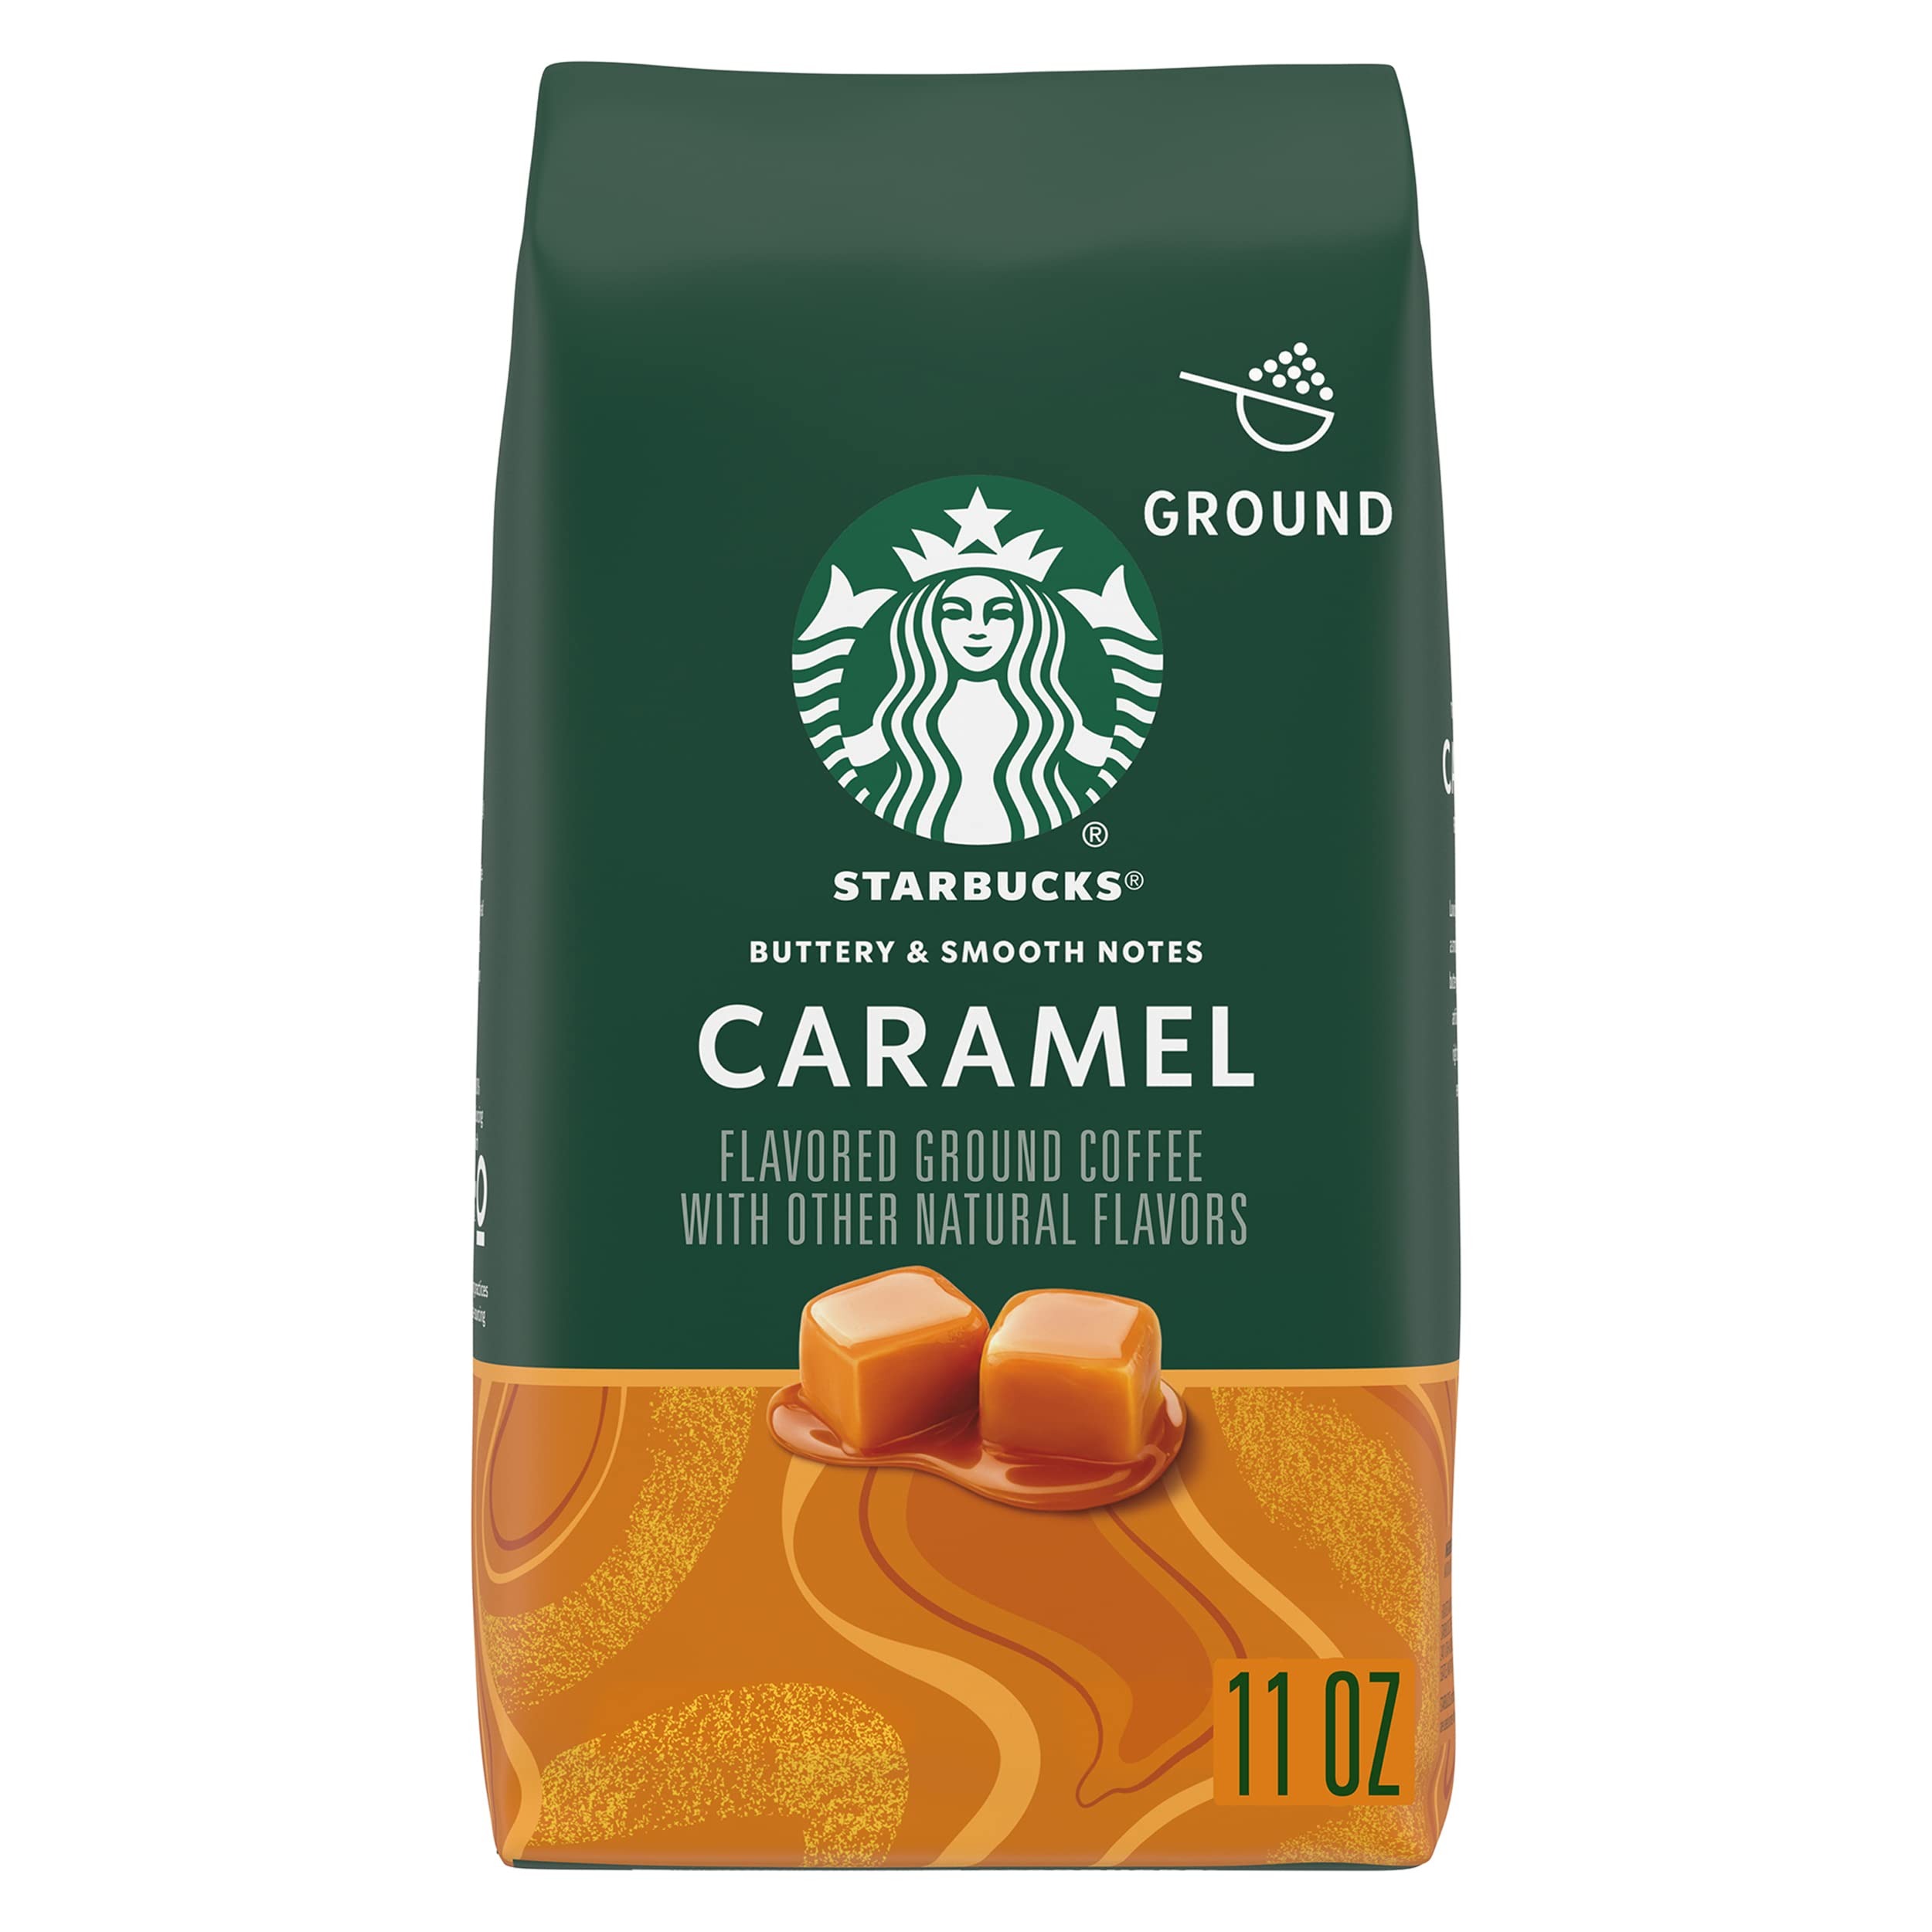
Item Name: Starbucks Ground Coffee, Caramel Flavored Coffee, Naturally Flavored, 100% Arabica 1 bag (11 oz)
Bullet Point 1: PREMIUM GROUND COFFEE—Starbucks delivers exceptional coffee cup after cup with this 11-ounce bag of caramel flavored ground coffee
Bullet Point 2: STARBUCKS CARAMEL FLAVORED COFFEE—Bask in the buttery and smooth notes of this flavored coffee
Bullet Point 3: FRESH TASTE—Starbucks adheres to the highest quality standards—shipping you the same carefully roasted 100% arabica coffee beans we brew in our cafés
Bullet Point 4: MAKE IT YOUR OWN—An everyday cup no matter how you brew it, Starbucks coffee is carefully ground to be ideal for a variety of brewing methods, including drip brewer, coffee press, pour-over and moka pot
Bullet Point 5: ETHICALLY SOURCED—Starbucks is committed to 100% ethical coffee sourcing in partnership with Conservation International
Value: 11.0
Unit: Ounce

Price: 9.89